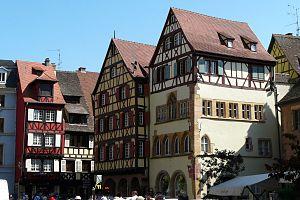
Place de la cathédrale, Colmar. A droite, Maison Adolphe, inscrite aux Monuments Historiques.
Colmar est une commune française du département du Haut-Rhin. Préfecture du département, elle fait partie, depuis le 1ᵉʳ janvier 2016, de la région Grand Est.
Une maison à colombages ou maison à pans de bois, ou encore maison en corondages, est une maison constituée de deux éléments principaux :